Konstnärsförbundet

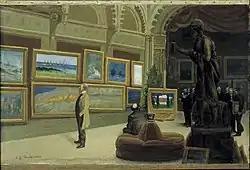
in the 1890s, painting by . The two revolutionary exhibitions were held here: and "."

When Ernst Josephson returned to Paris from Stockholm at Christmas time, the artists there agreed to write a letter to the Academy requesting "action to be taken to set up a committee of Swedish artists, half of whom would be elected by the Academy and half by the undersigned, to draw up proposals for the reorganization of the Academy". A number of desirable objectives for the reforms were also mentioned in the letter.